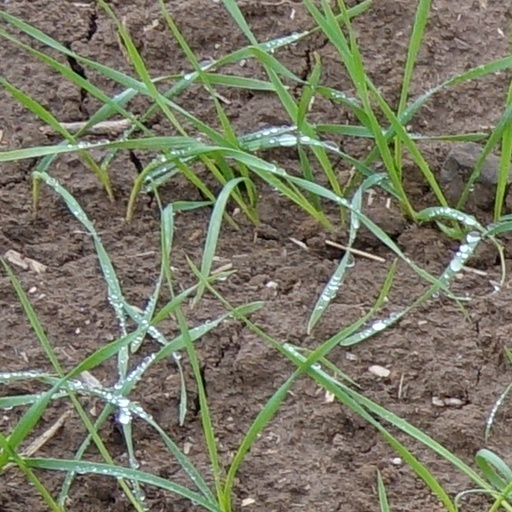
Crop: wheat